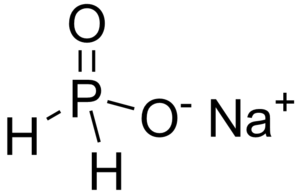
L'hypophosphite de sodium ou phosphinate de sodium, NaPO₂H2, est le sel de sodium de l'acide hypophosphoreux et est souvent rencontré sous forme mono-hydratée, NaPO₂H₂.H₂O. C'est un solide à la température ambiante apparaissant sous forme de cristaux blancs, il est sans odeur et soluble dans l'eau. Il absorbe facilement l'humidité de l'air.